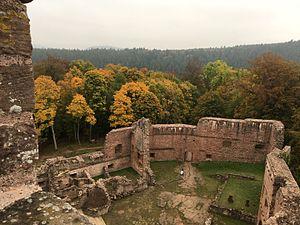
Wangenbourg le château vue de la tour
Le château de Wangenbourg est un château médiéval situé sur la commune de Wangenbourg-Engenthal, Bas-Rhin.
Wangenbourg-Engenthal est une commune française, située dans le département du Bas-Rhin, en région Grand Est.